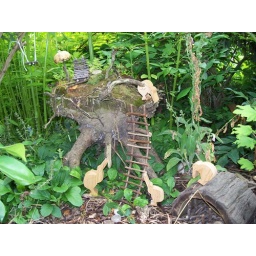
fairy house in tree stump